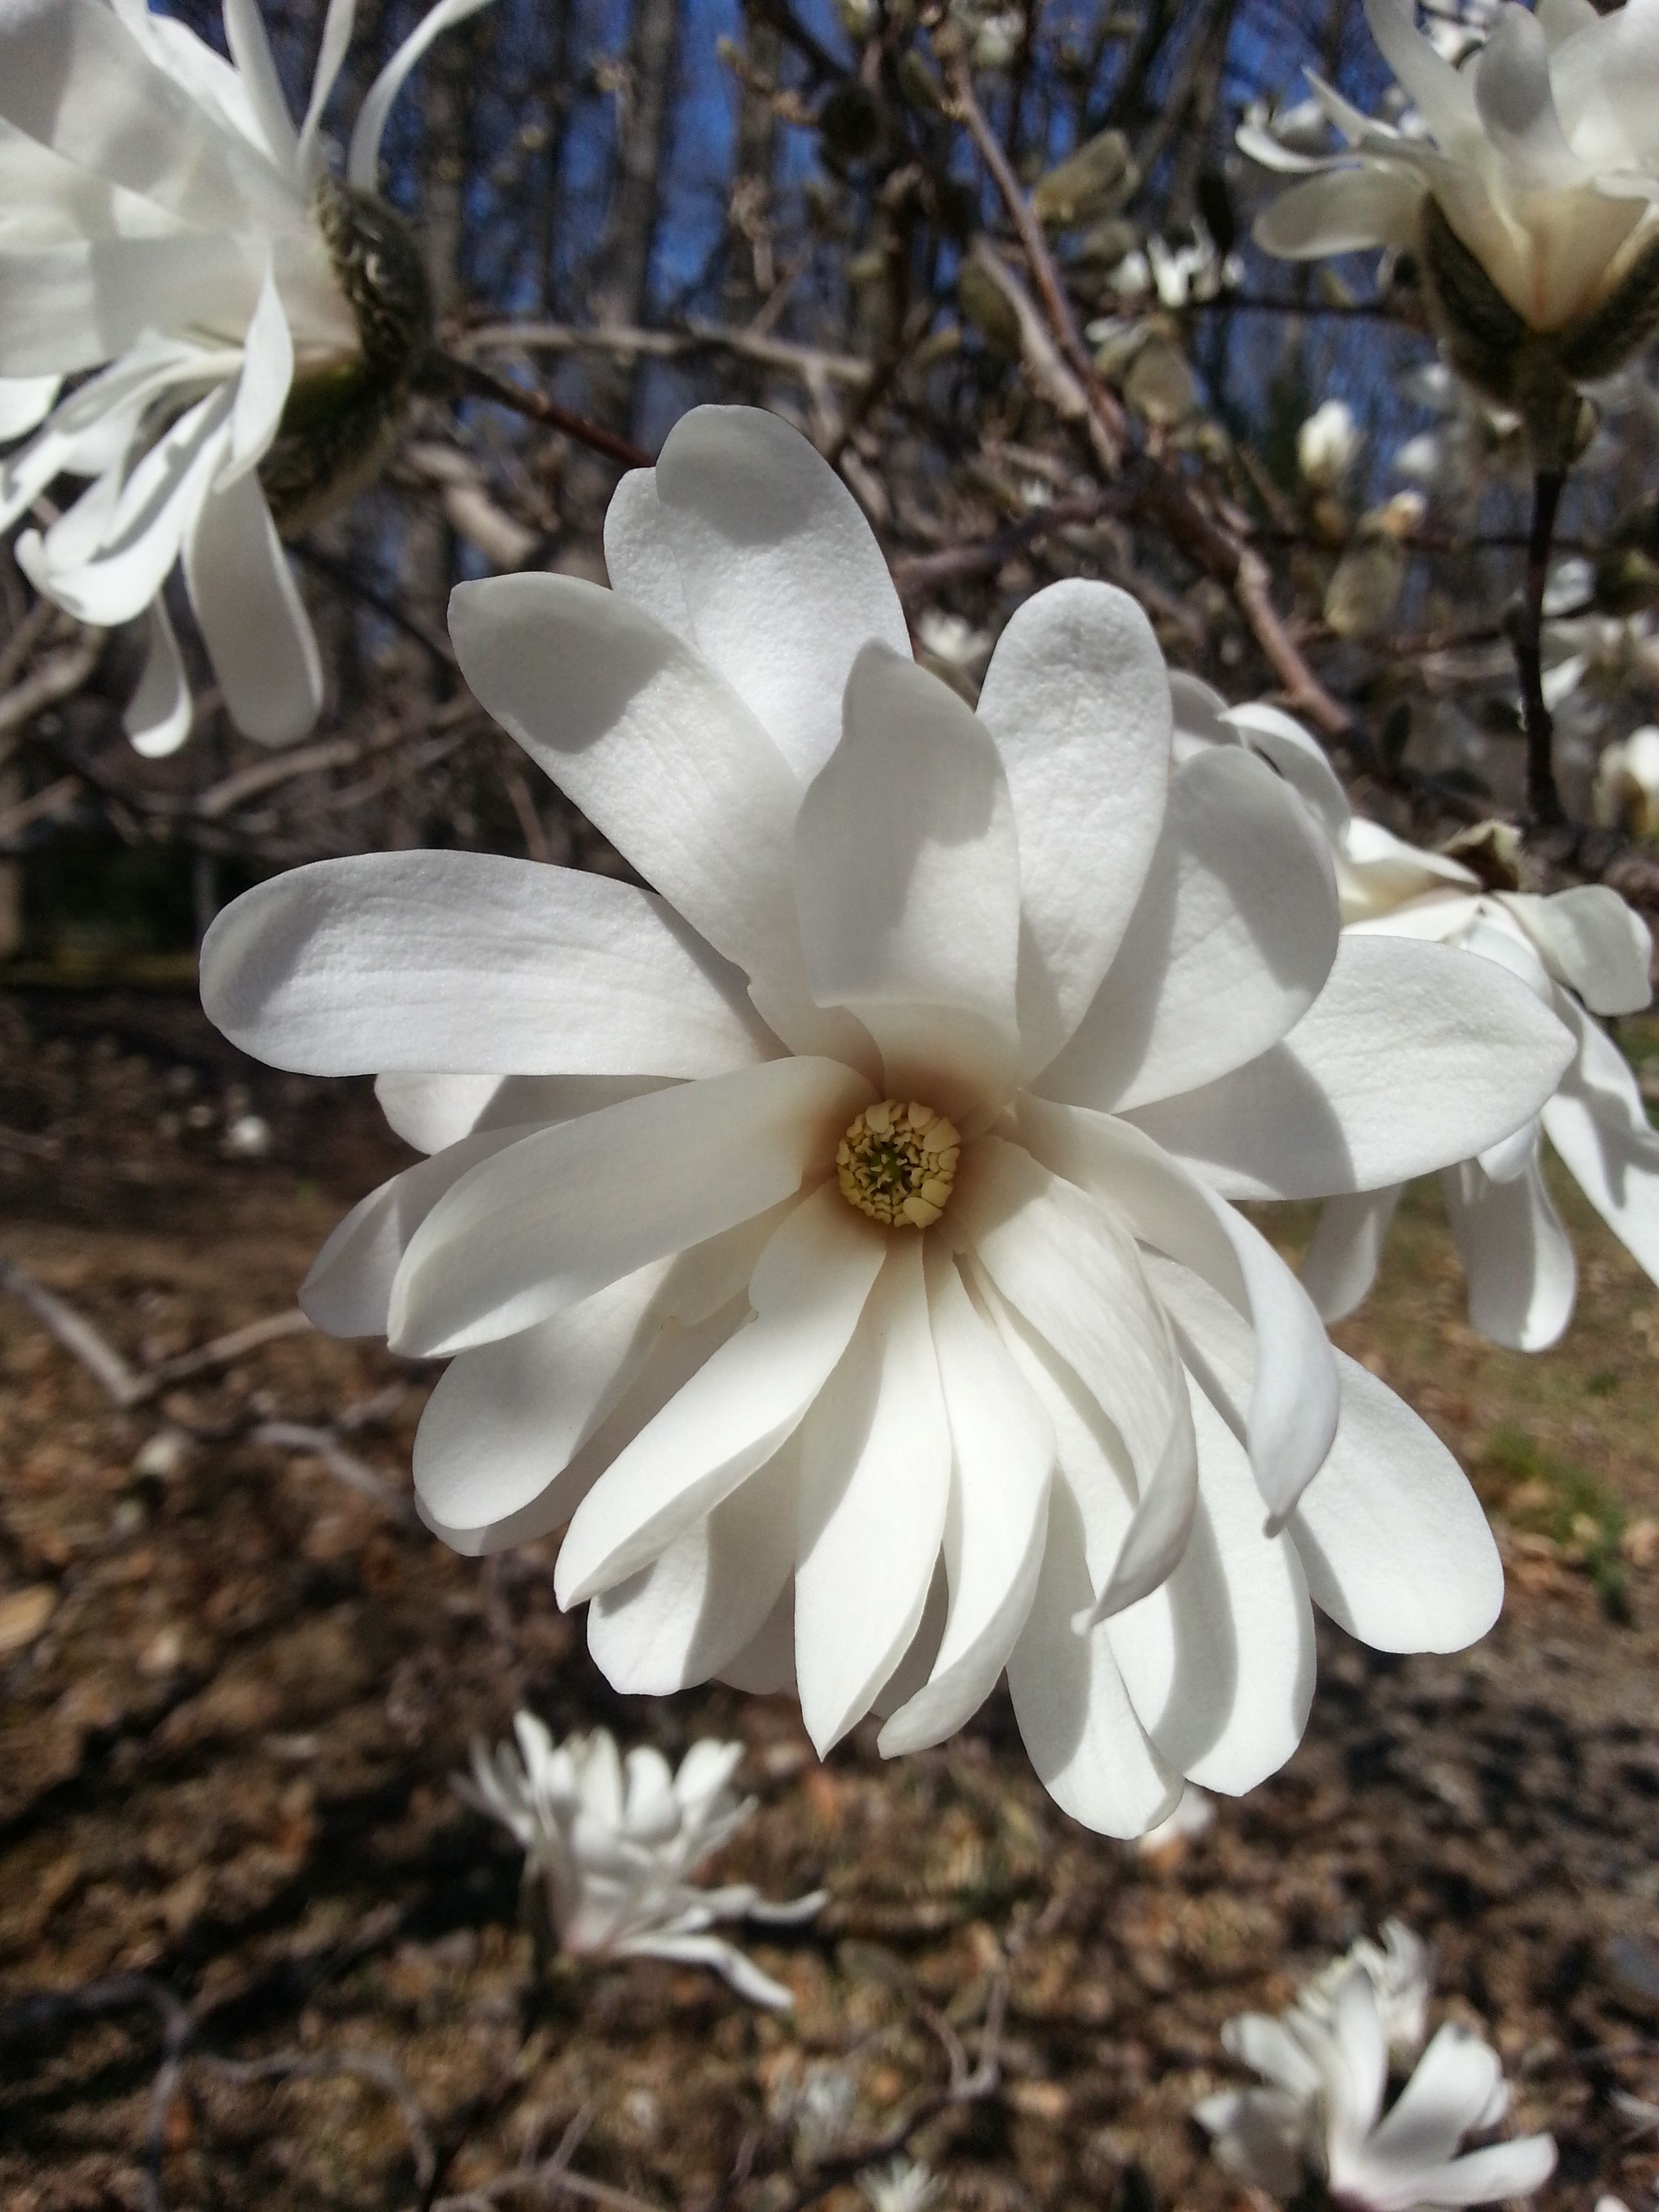
tree, nature, blossom, plant, white, flower, petal, bloom, floral, spring, macro, natural, romance, botany, garden, closeup, flora, wildflower, magnolia, macro photography, flowering plant, land plant, magnolia family